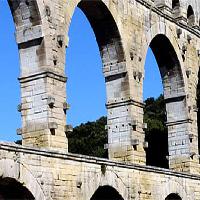
Weather: sun or clear